Nerve tract

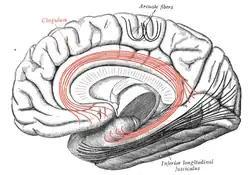
The cingulum shown in red in the cingulate gyrus.

The tracts that connect cortical areas within the same hemisphere are called association tracts. Long association fibers connect different lobes of a hemisphere to each other whereas short association fibers connect different gyri within a single lobe. Among their roles, association tracts link perceptual and memory centers of the brain.